United Nations Security Council Resolution 936

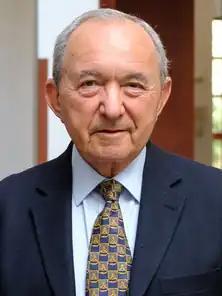
Richard Goldstone

United Nations Security Council resolution 936, adopted unanimously on 8 July 1994, after reaffirming resolutions 808 (1993) and 827 (1994), the Council appointed Richard Goldstone, a judge at the Constitutional Court of South Africa, as Prosecutor at the International Criminal Tribunal for the former Yugoslavia (ICTY).